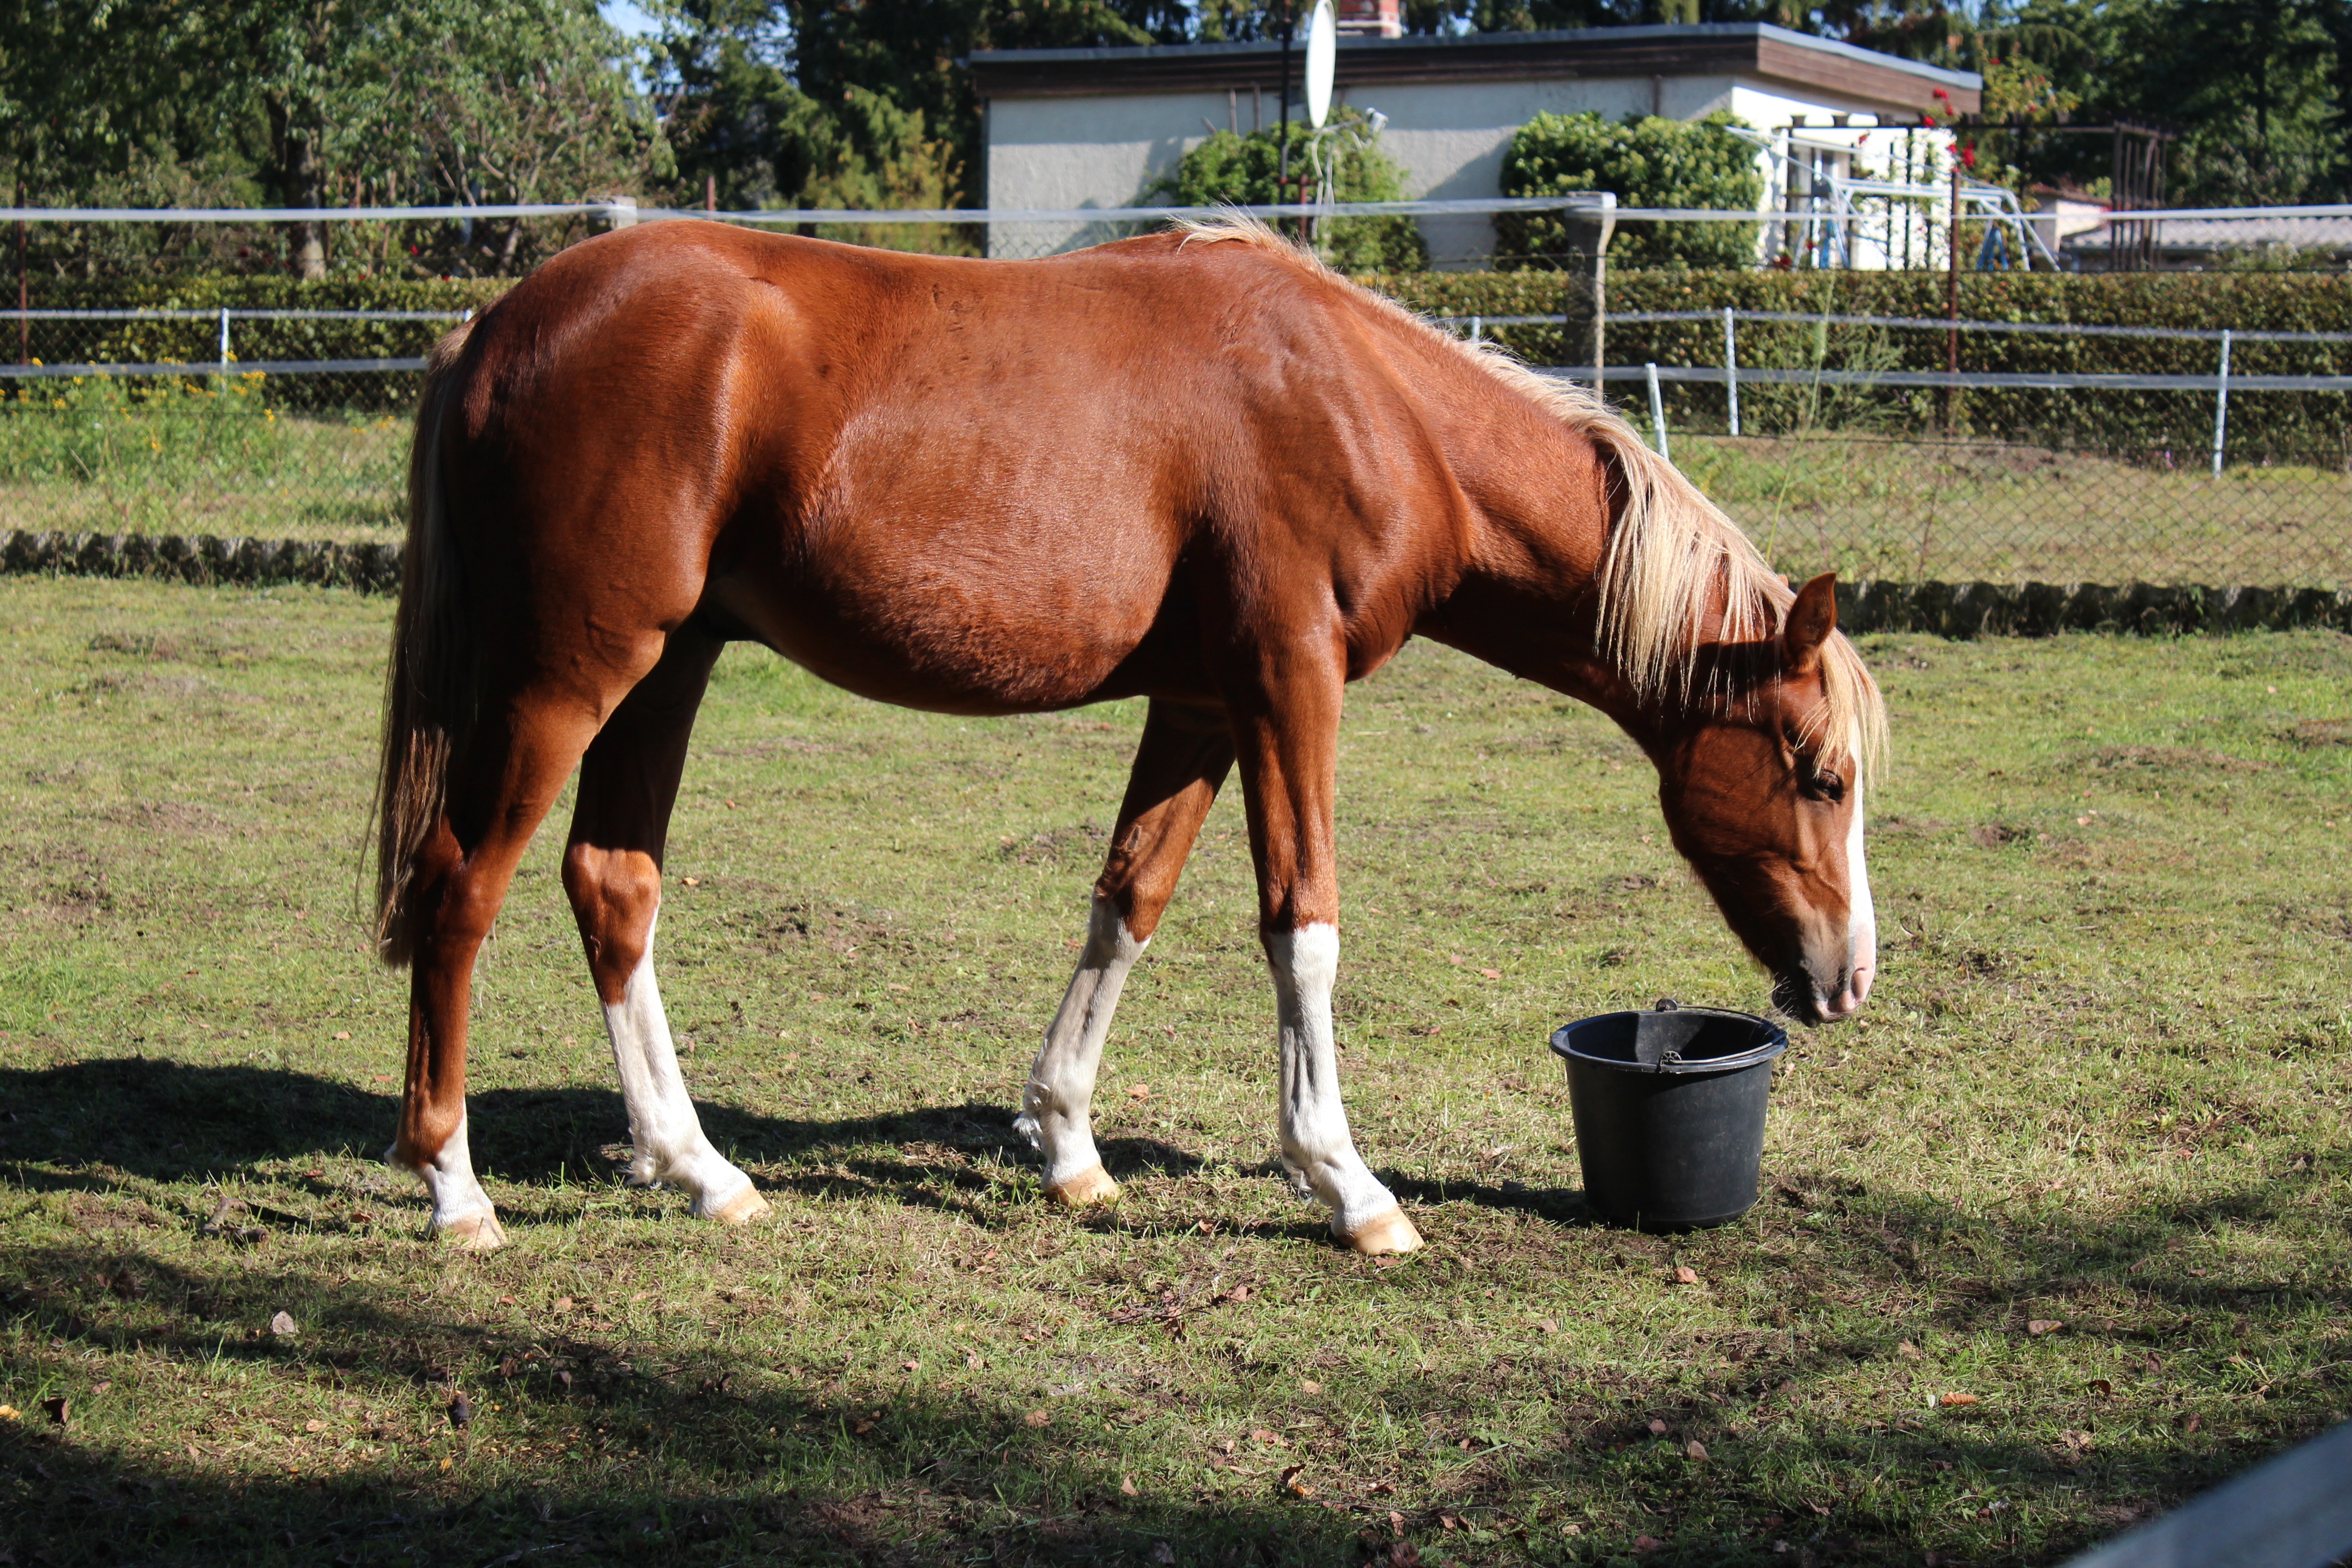
animal, pasture, grazing, horse, brown, rein, mammal, stallion, mane, pony, blaze, vertebrate, mare, foal, colt, german reitponny, horse like mammal, mustang horse